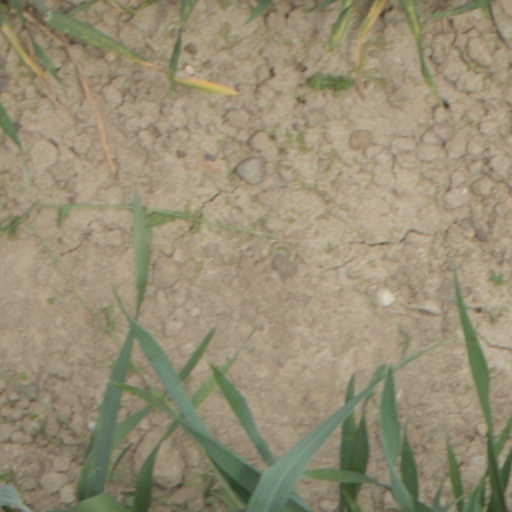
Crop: wheat